Zola (crater)

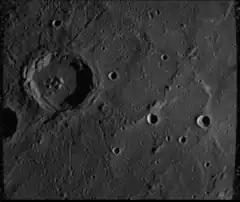
"Mariner 10" image of Zola crater, left of center. Note the complex of peaks within the crater. North is up.

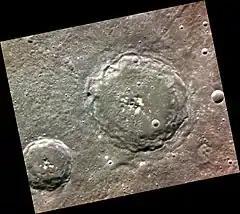
MESSENGER exaggerated color image

Zola is a crater on Mercury. The crater was named after the French novelist and playwright Émile Zola by the IAU in 1979.